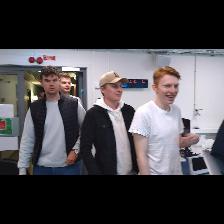
Label: Human